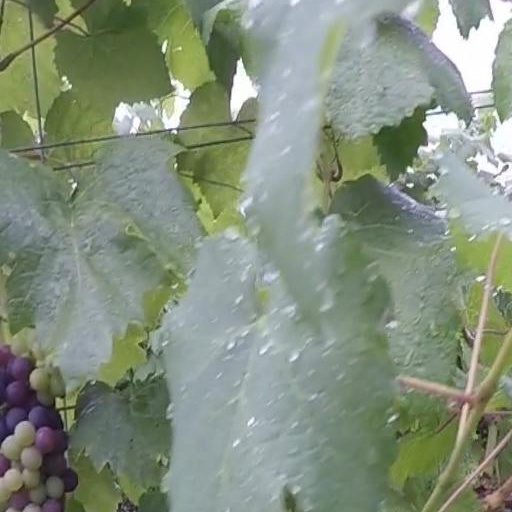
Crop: grape